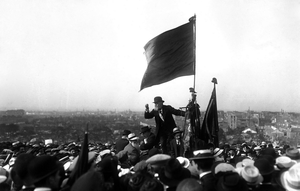
Jaurès en meeting au Pré-Saint-Gervais
Jean Jaurès [ ʒɑ̃ ʒɔʁɛːs], né le 3 septembre 1859 à Castres et mort assassiné le 31 juillet 1914 à Paris, est un homme politique français.
Le parc de la Butte-du-Chapeau-Rouge est un jardin public situé dans le quartier d'Amérique du 19ᵉ arrondissement de Paris, près du boulevard périphérique.
Cette page concerne l'année 1913 du calendrier grégorien.
En politique, l'usage consiste à diviser les partis politiques en catégories générales qui formalisent une division bipartisane. Dans l'ensemble du champ politique, les forces politiques sont : la gauche, la droite, le centre, l'extrême droite et l'extrême gauche.
Une mutinerie est une action collective de révolte au sein d'un groupe réglé par la discipline, les détenteurs de l'autorité étant généralement mis en cause avec vigueur ; elles surviennent donc plus spécialement dans les armées, les prisons et bagnes, par les équipages.
Les Thibault est une vaste suite romanesque de Roger Martin du Gard, composée de huit tomes d'inégale longueur dont la publication s'est étalée de 1922 à 1940. C’est tout particulièrement pour cette œuvre, et bien qu'il lui restât encore à en écrire l'Épilogue, que Roger Martin du Gard reçut, dès novembre 1937, le prix Nobel de littérature.